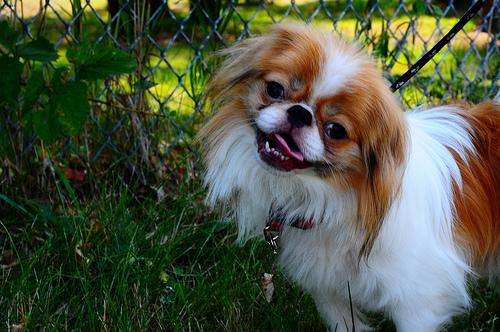
Breed: japanese chin